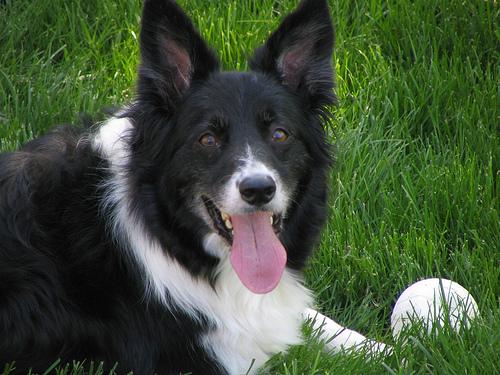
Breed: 2594-n000109-Border_collie